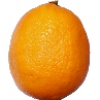
Label: lemon_meyer